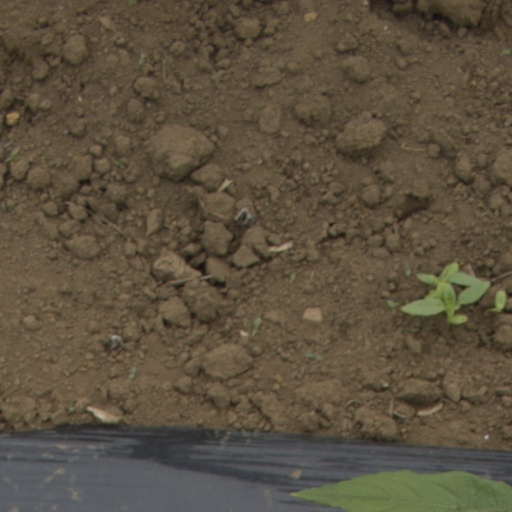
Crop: Jerusalem artichoke